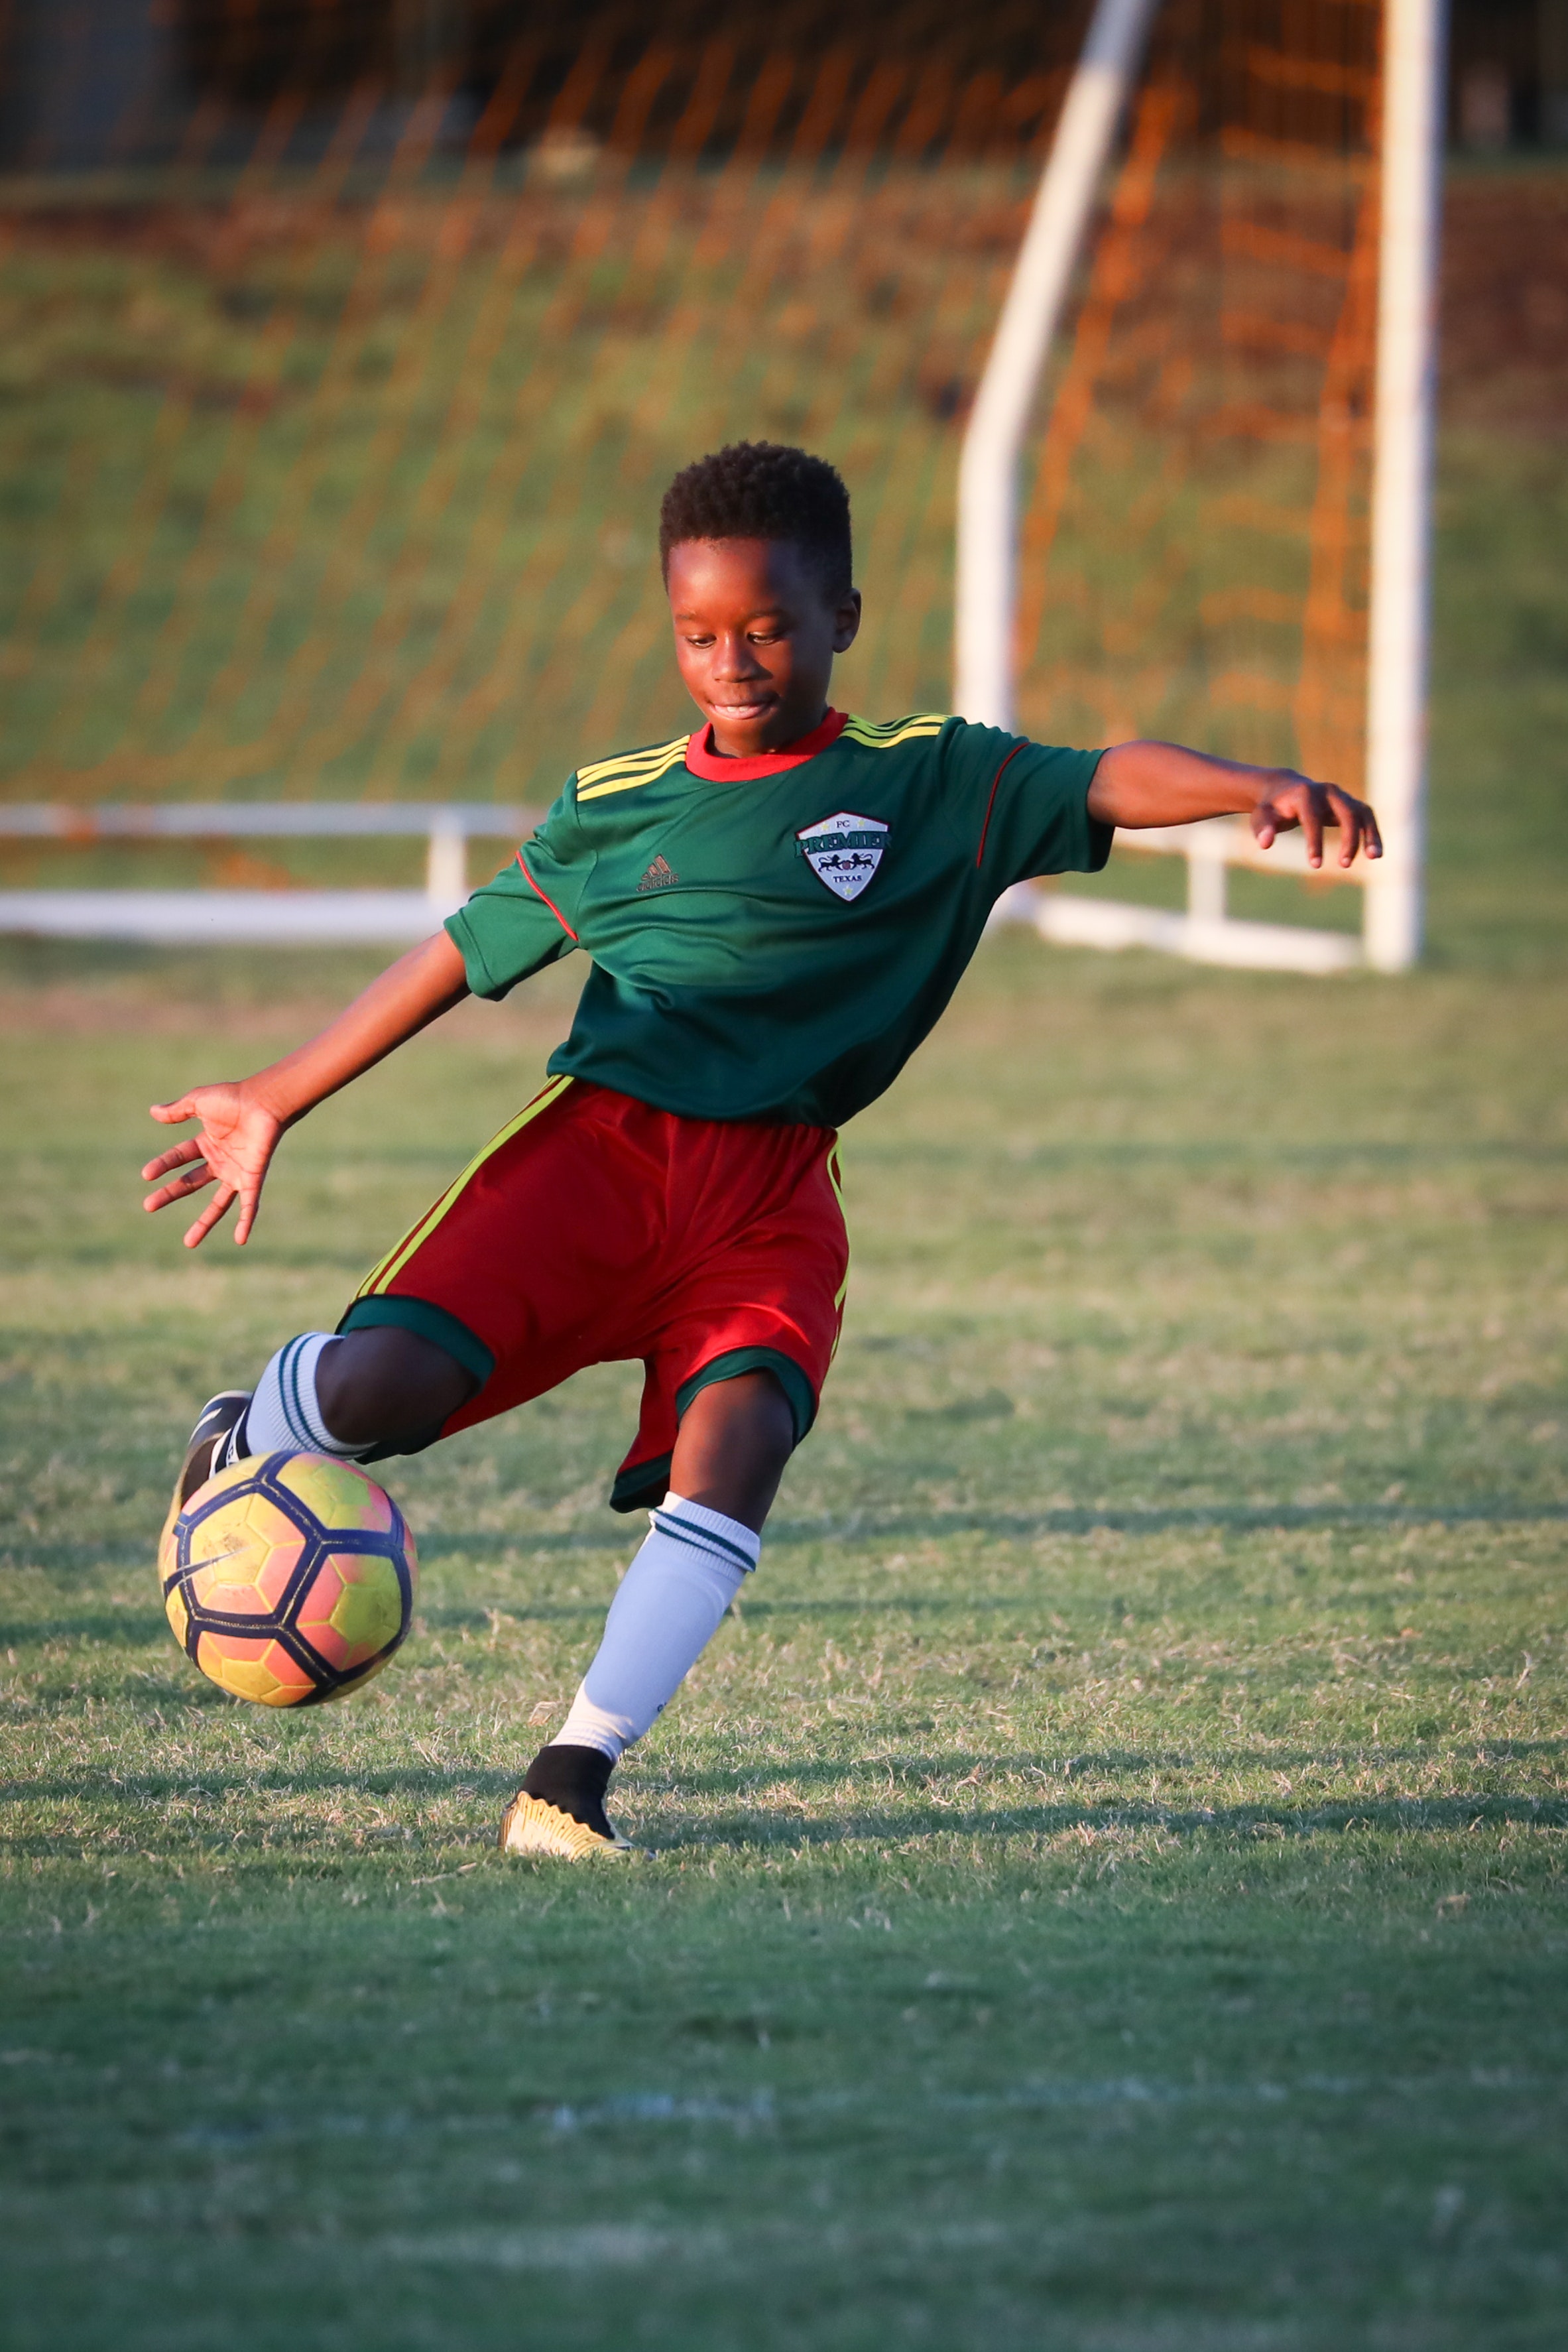
player, sports, soccer player, sports equipment, football player, team sport, ball game, football, soccer, soccer ball, ball, tournament, sport venue, kick, forward, soccer kick, sportswear, championship, sports training, competition event, pallone, grass, play, games, jersey, stadium, International rules football, team